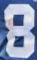
Number: 8